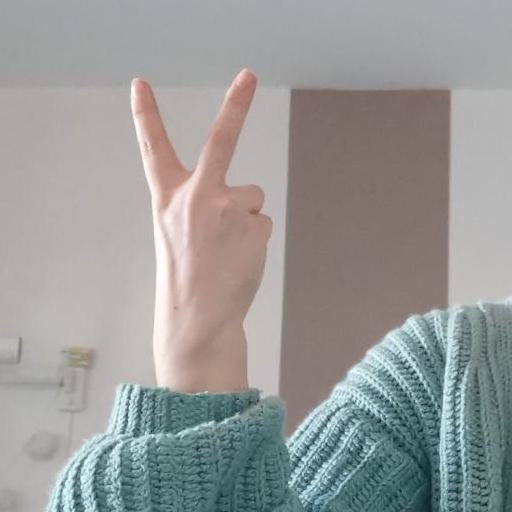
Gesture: peace_inverted